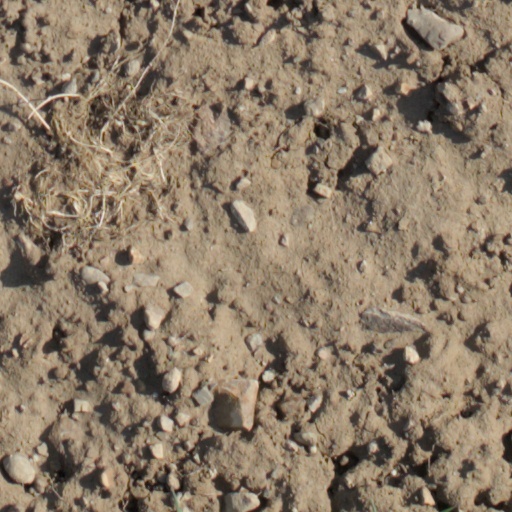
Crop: wheat